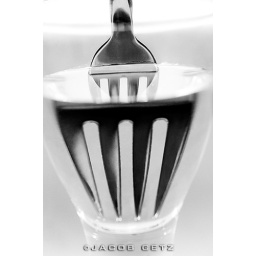
Shot in the studio. Part of a series of everyday table objects that we put in a glass when we clear a table.